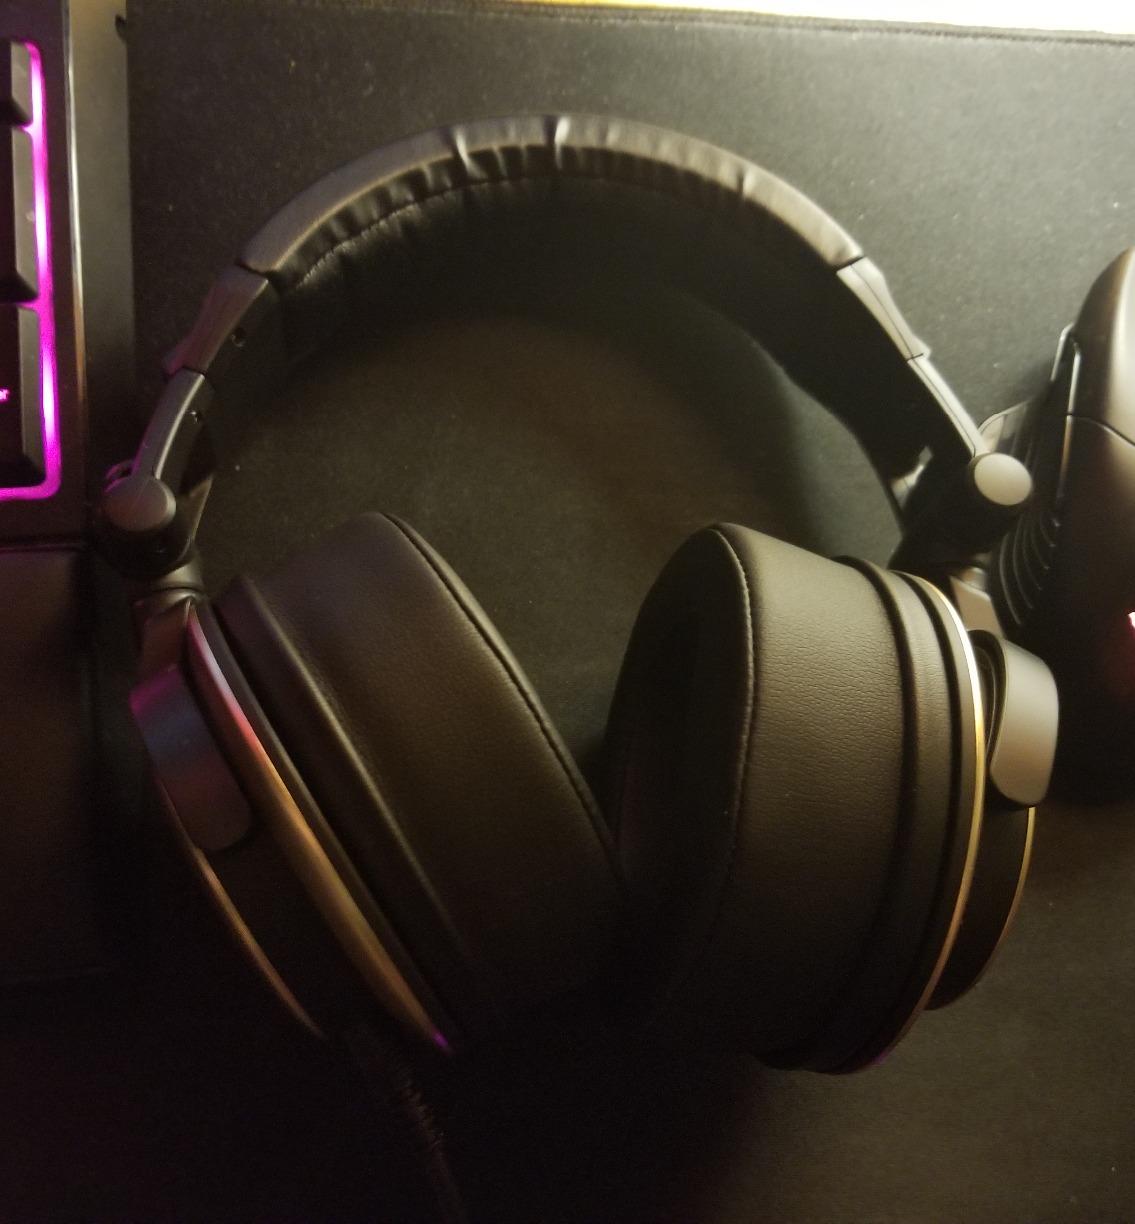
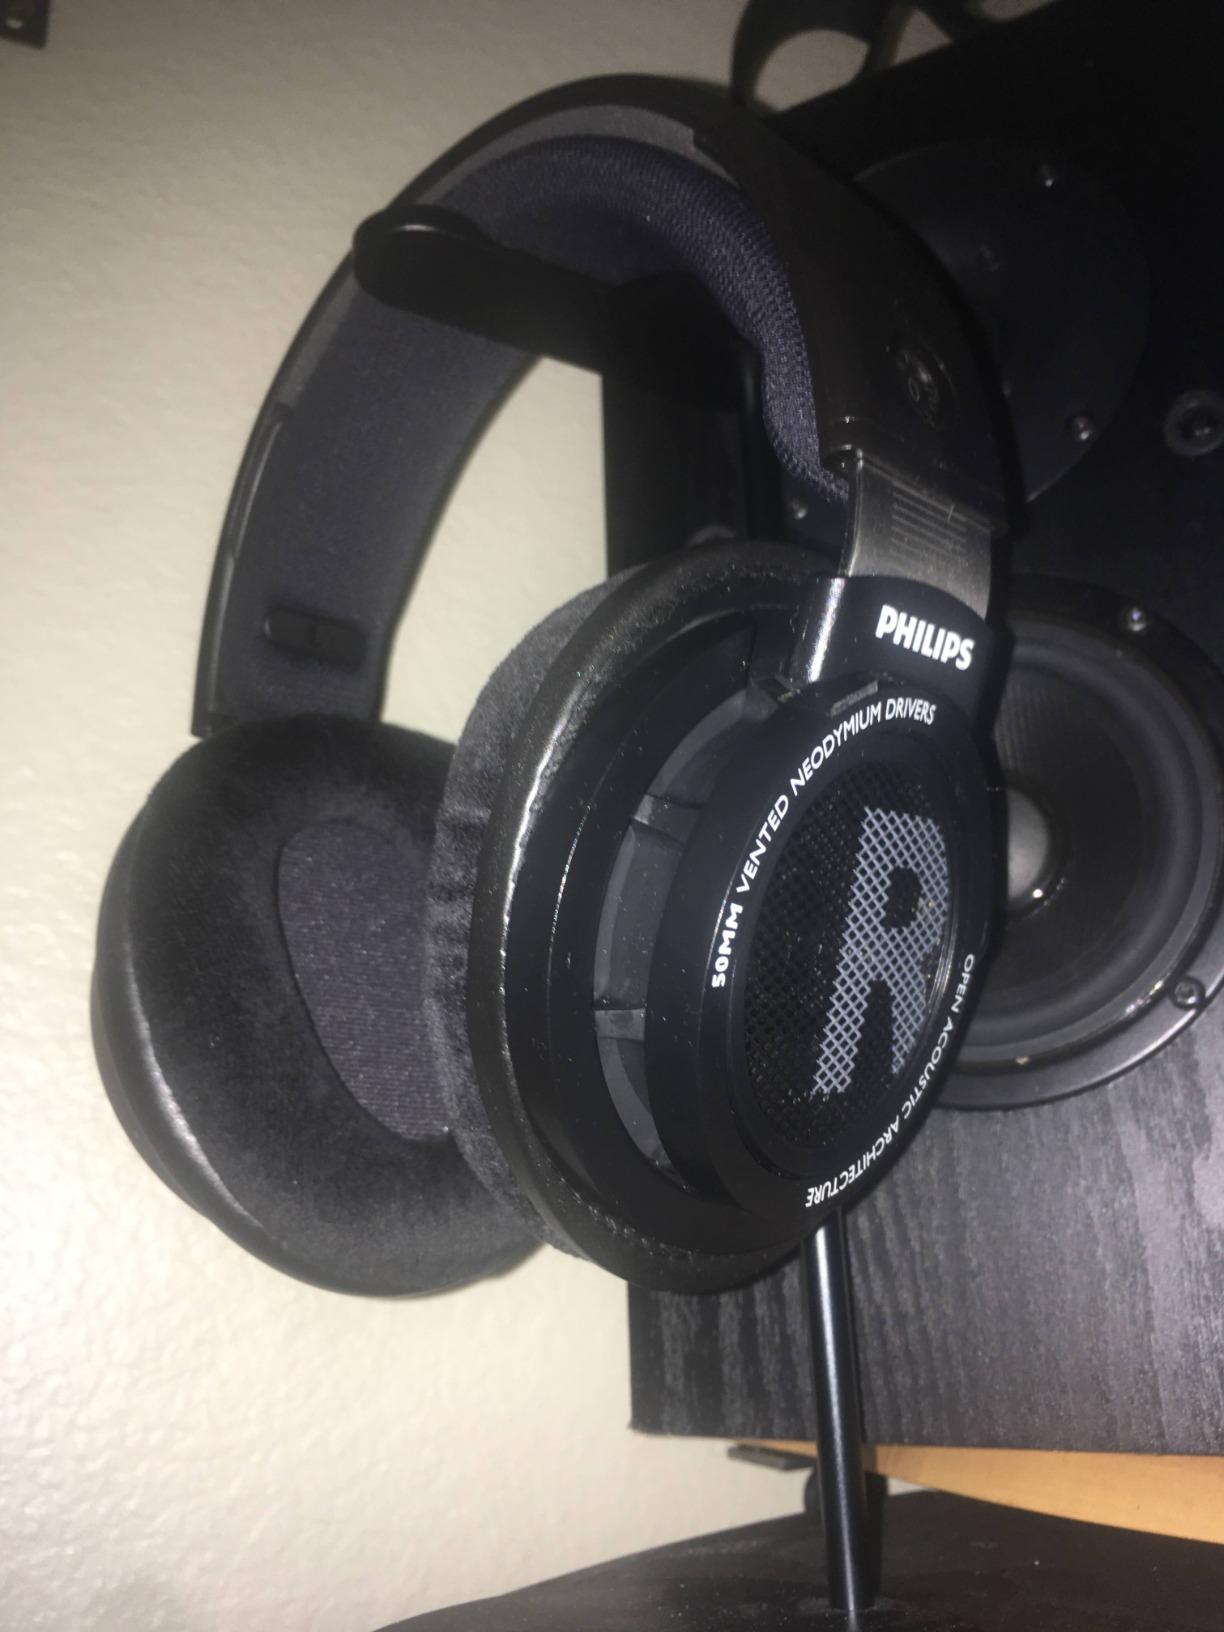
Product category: headphones
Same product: no